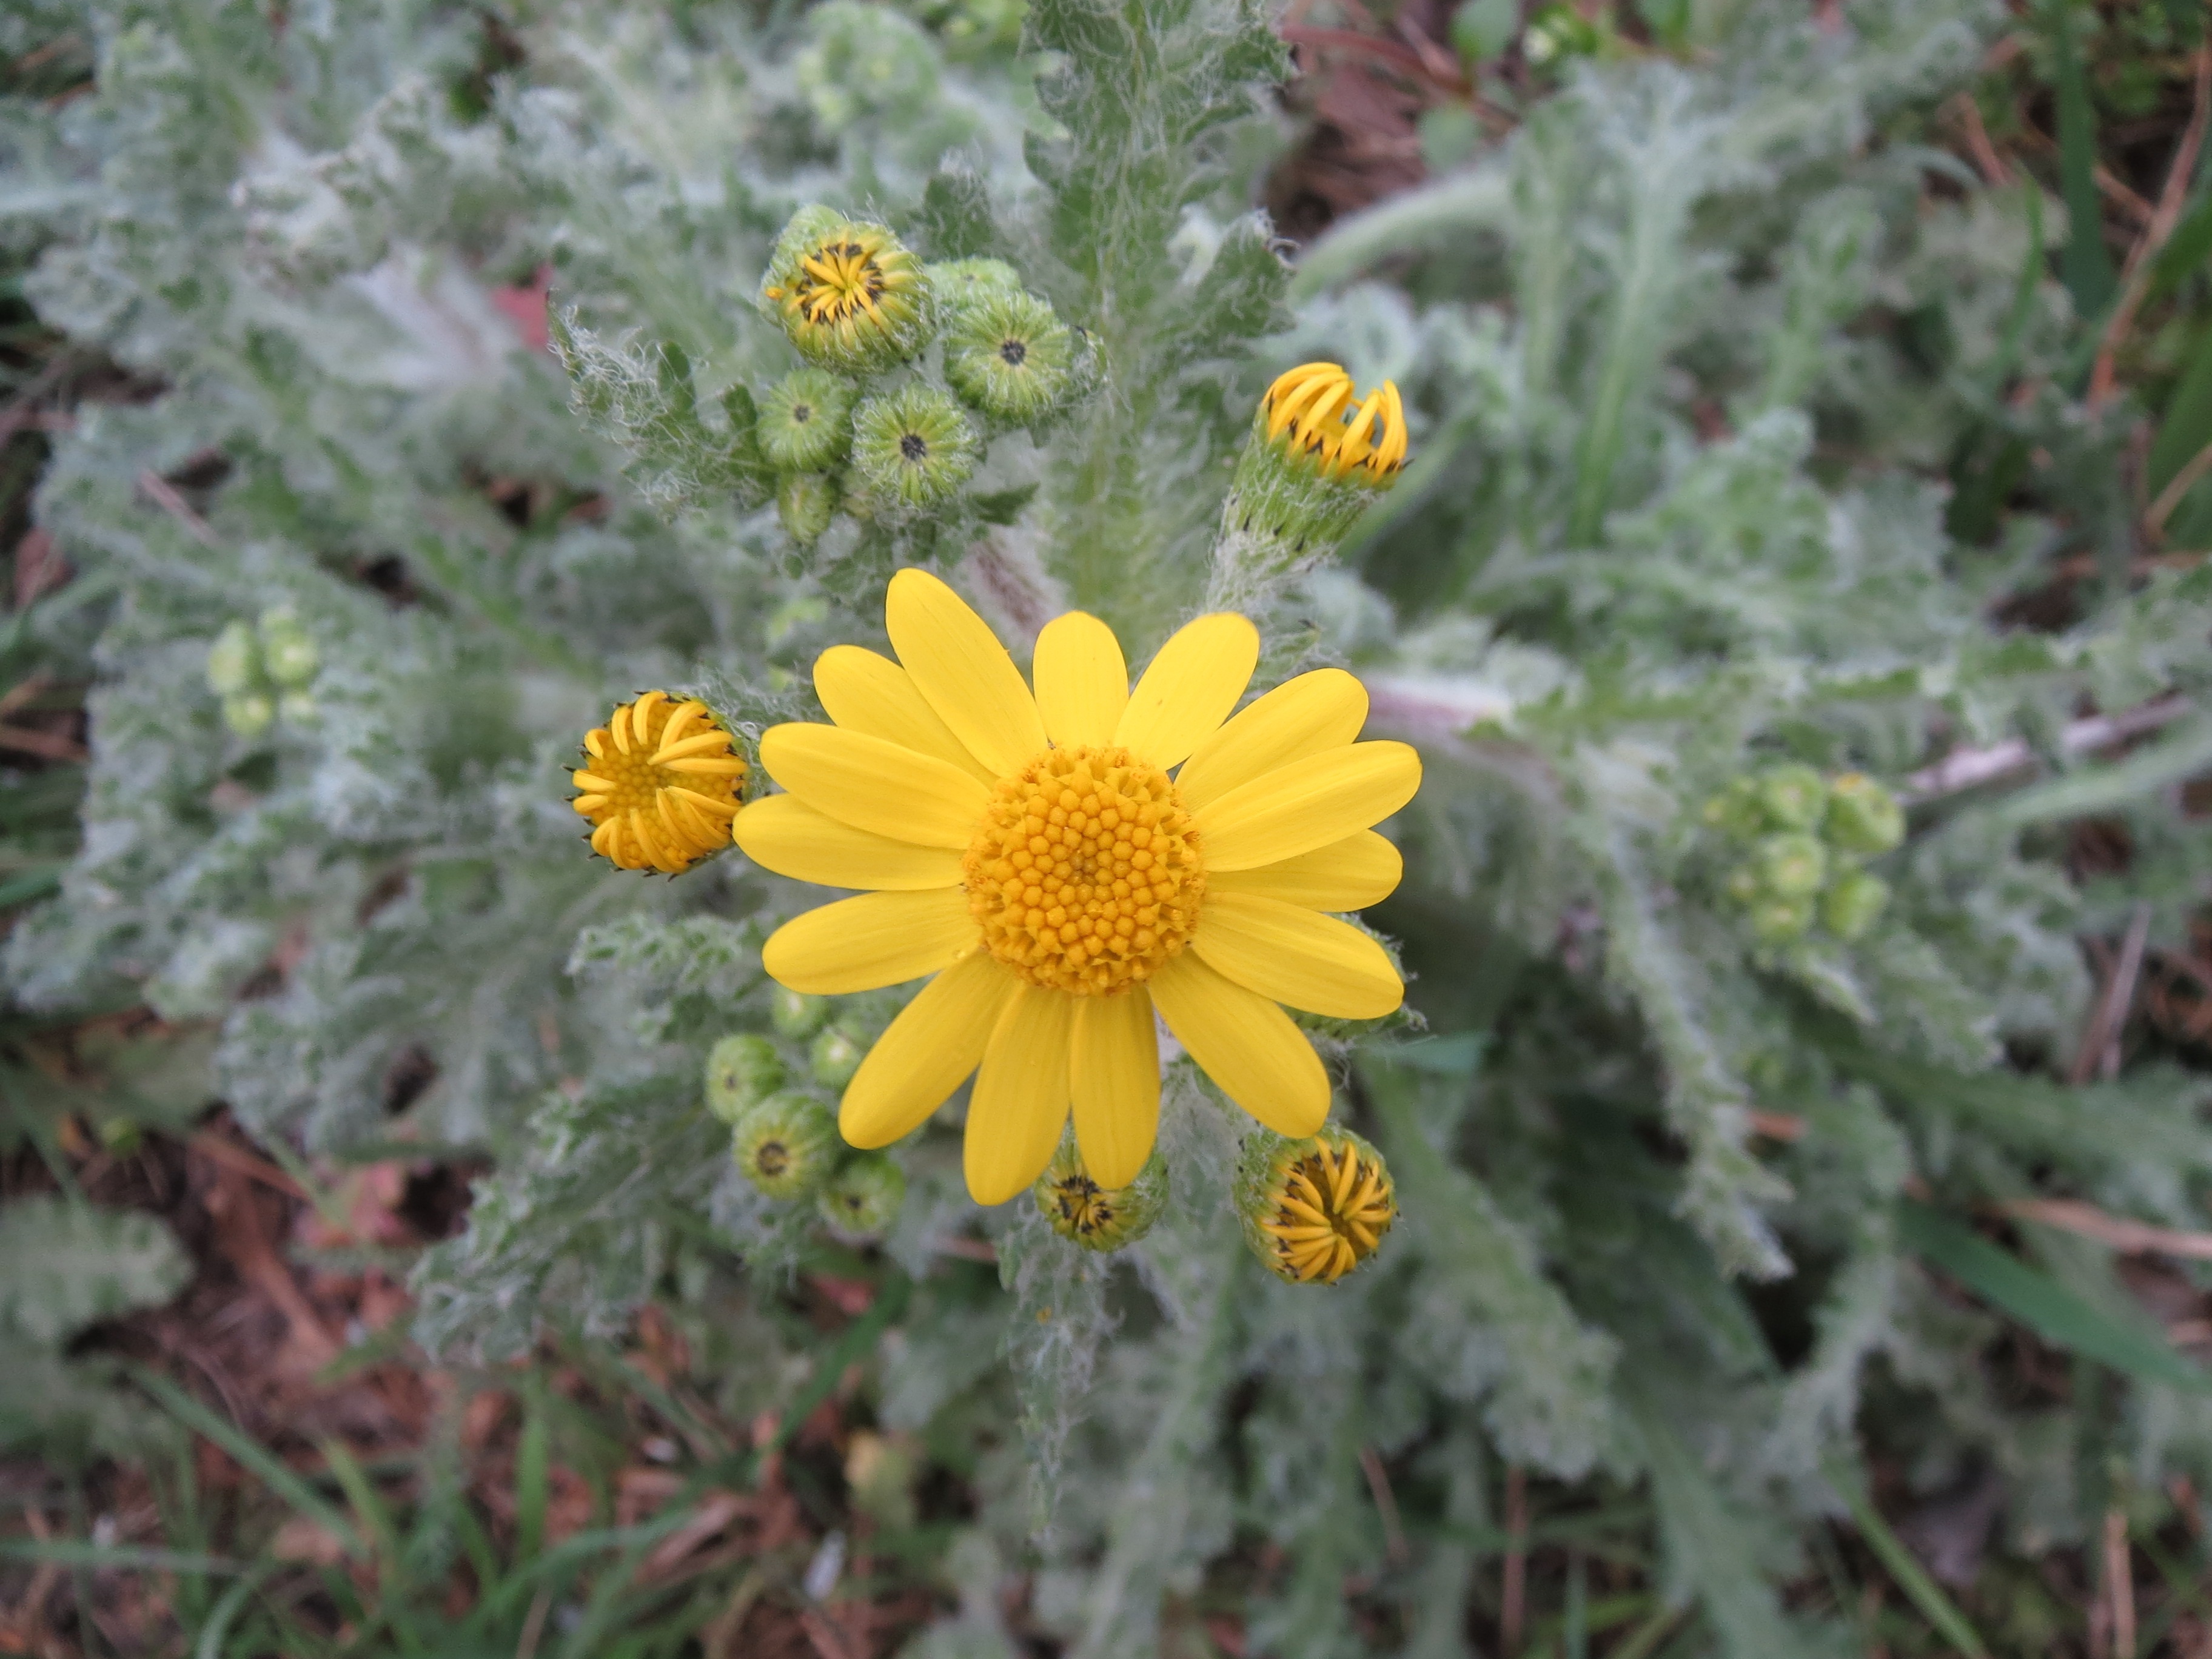
blossom, plant, flower, herb, macro, botany, flora, wildflower, inflorescence, flowering plant, daisy family, annual plant, senecio vernalis, eastern groundsel, land plant, chamaemelum nobile